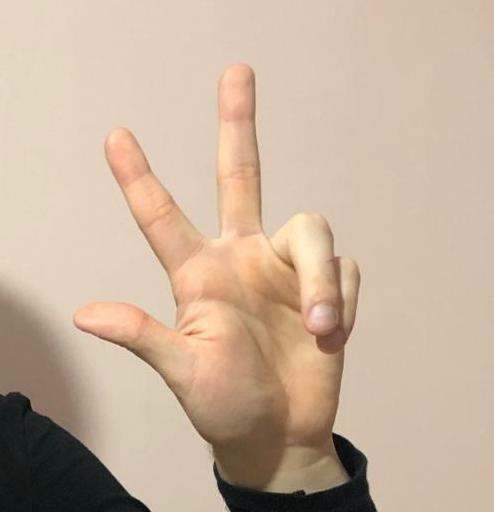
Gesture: three2